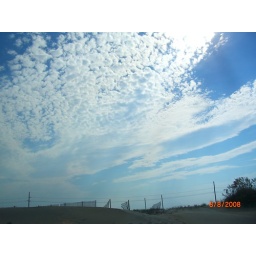
sky photo on beach somewhere in hatteras